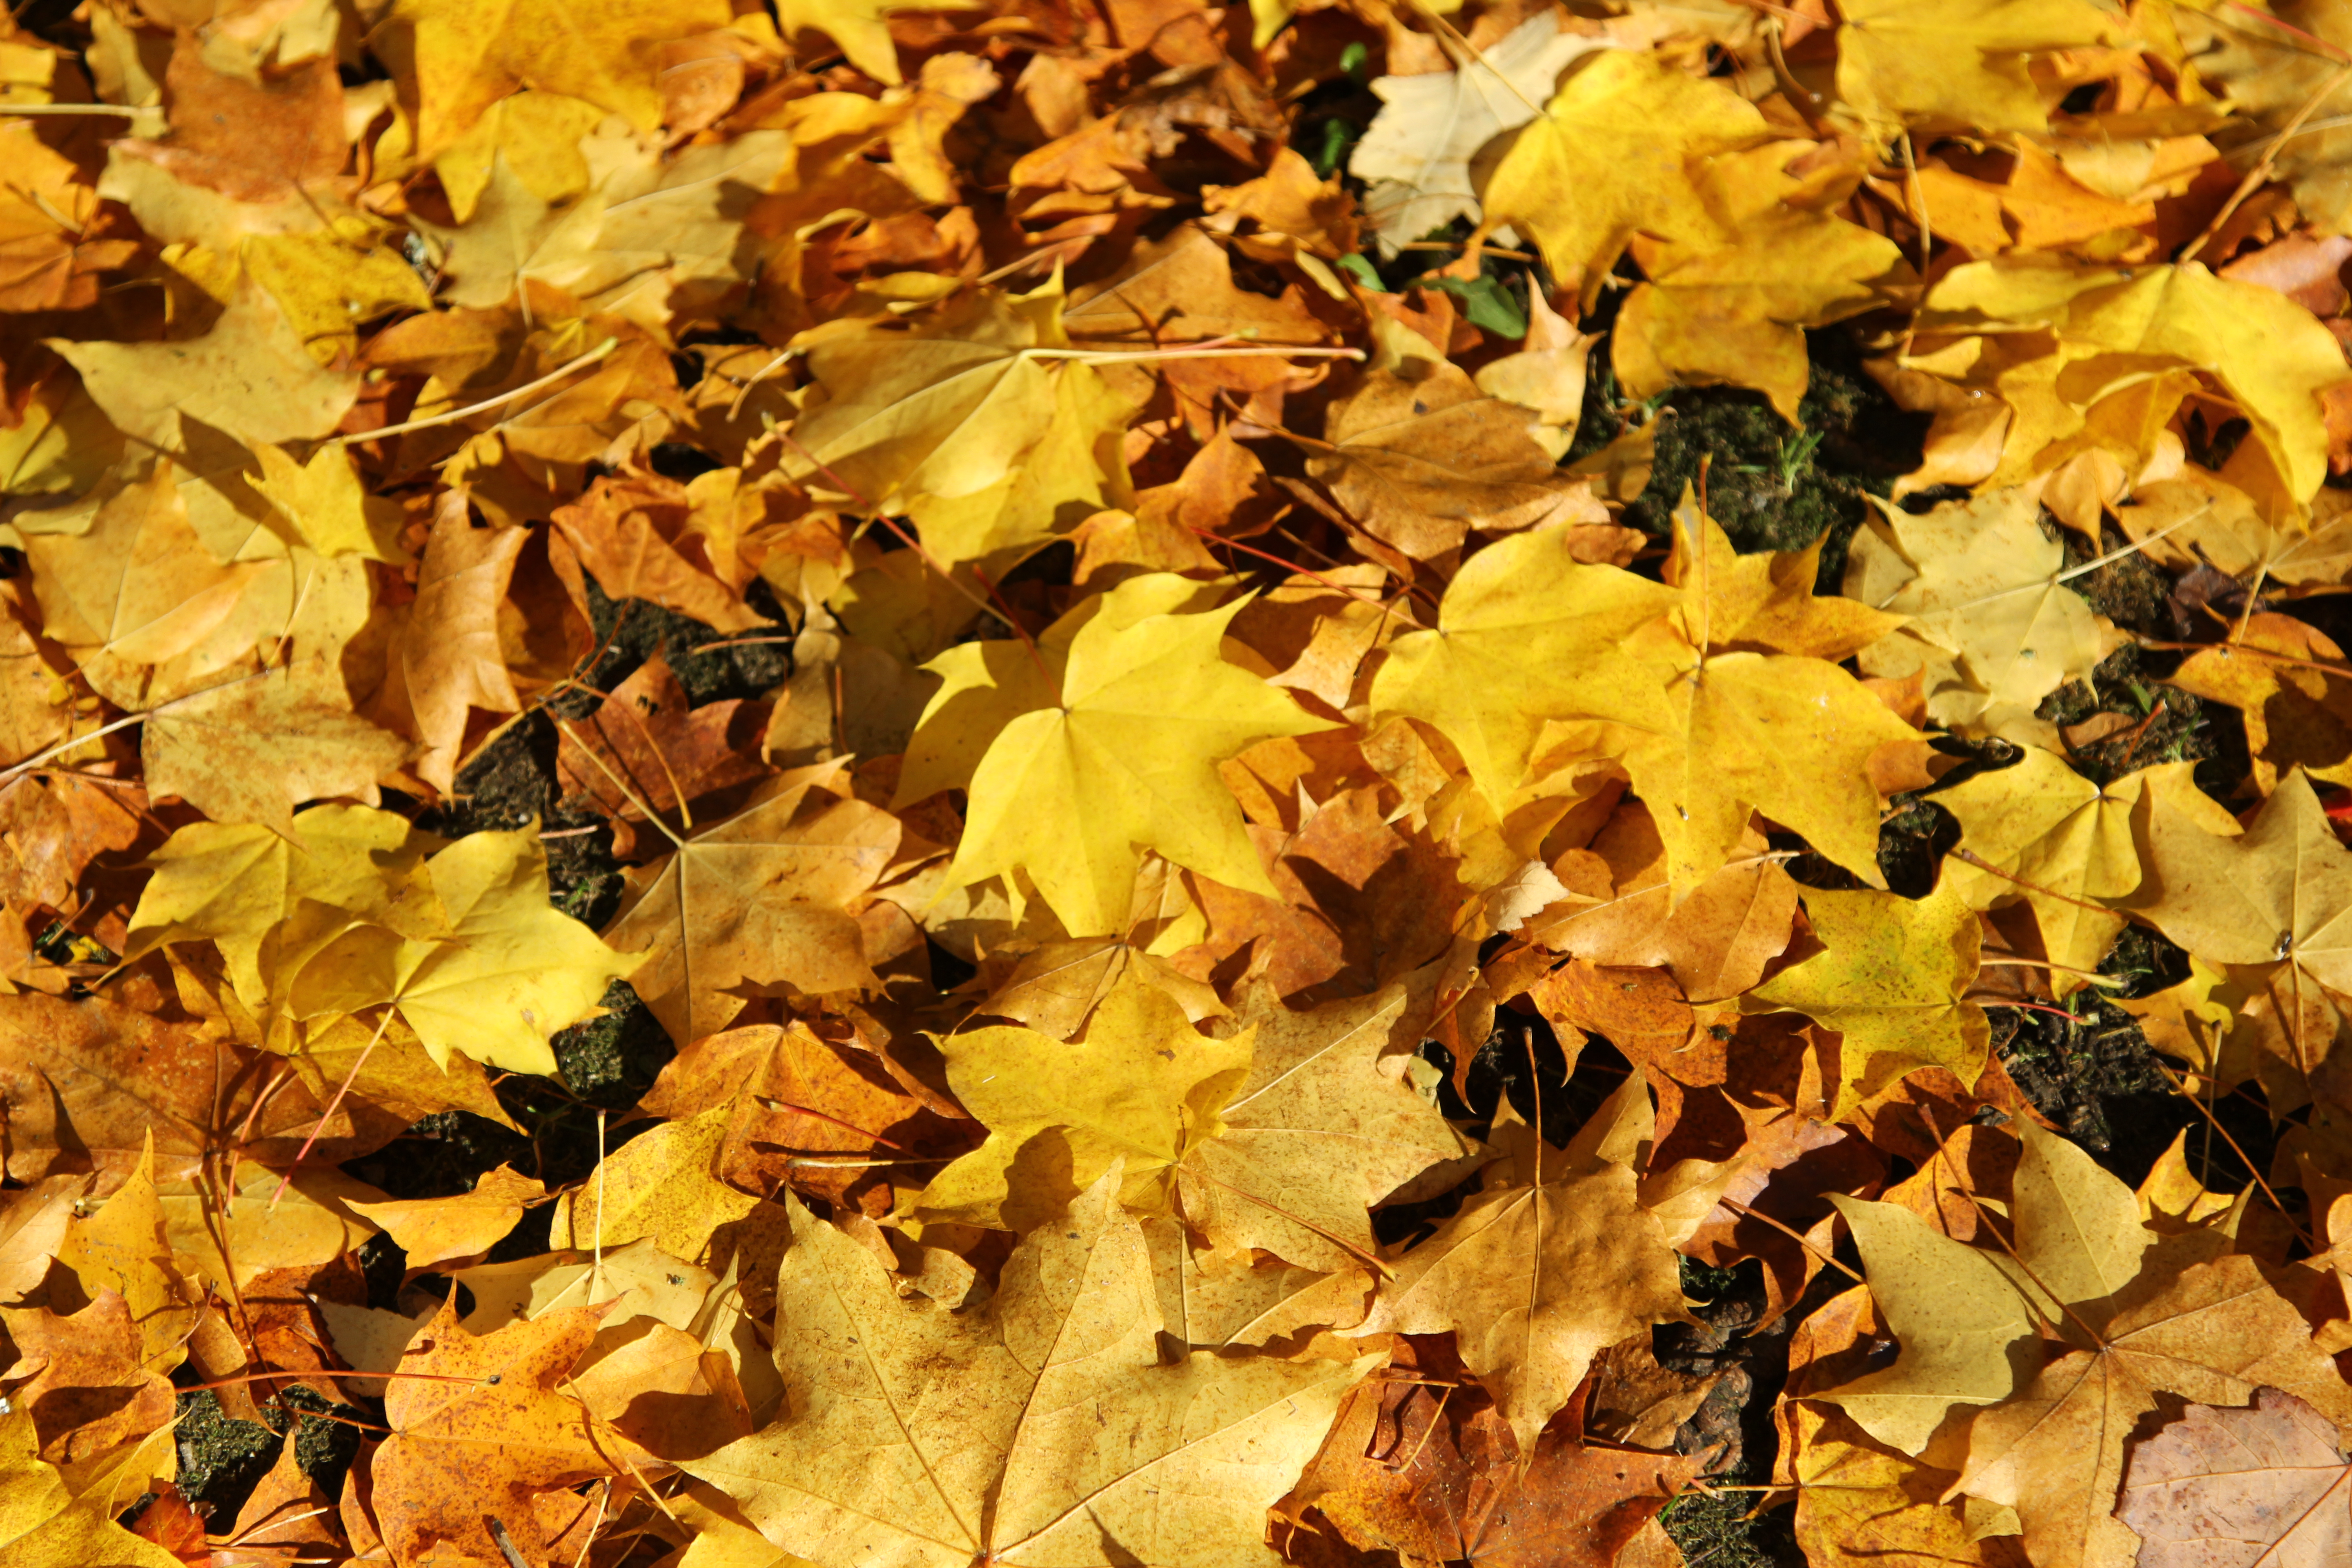
autumn, fall, canada, leaf, leaves, yellow, background, deciduous, maple leaf, tree, plant, spring, branch